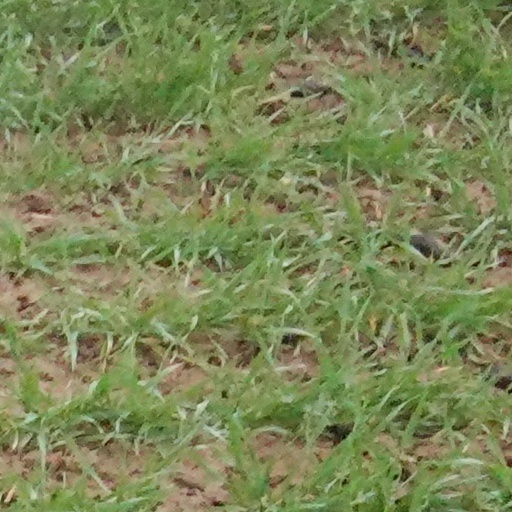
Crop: wheat